Eric Brown (pilot)

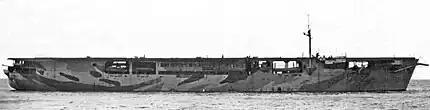
A 1941 image of after her July 1941 conversion to an escort carrier; Brown served on her with 802 Squadron until the carrier was torpedoed in the Atlantic in December 1941

On returning to a United Kingdom then at war, he joined the Royal Navy Volunteer Reserve as a Fleet Air Arm pilot, where he was posted to 802 Naval Air Squadron, initially serving on the first escort carrier, , converted and thus named in July 1941. He flew one of the carrier's Grumman Martlets. During his service on board "Audacity" he shot down two Focke-Wulf Fw 200 Condor maritime patrol aircraft, using head-on attacks to exploit the blind spot in their defensive armament.